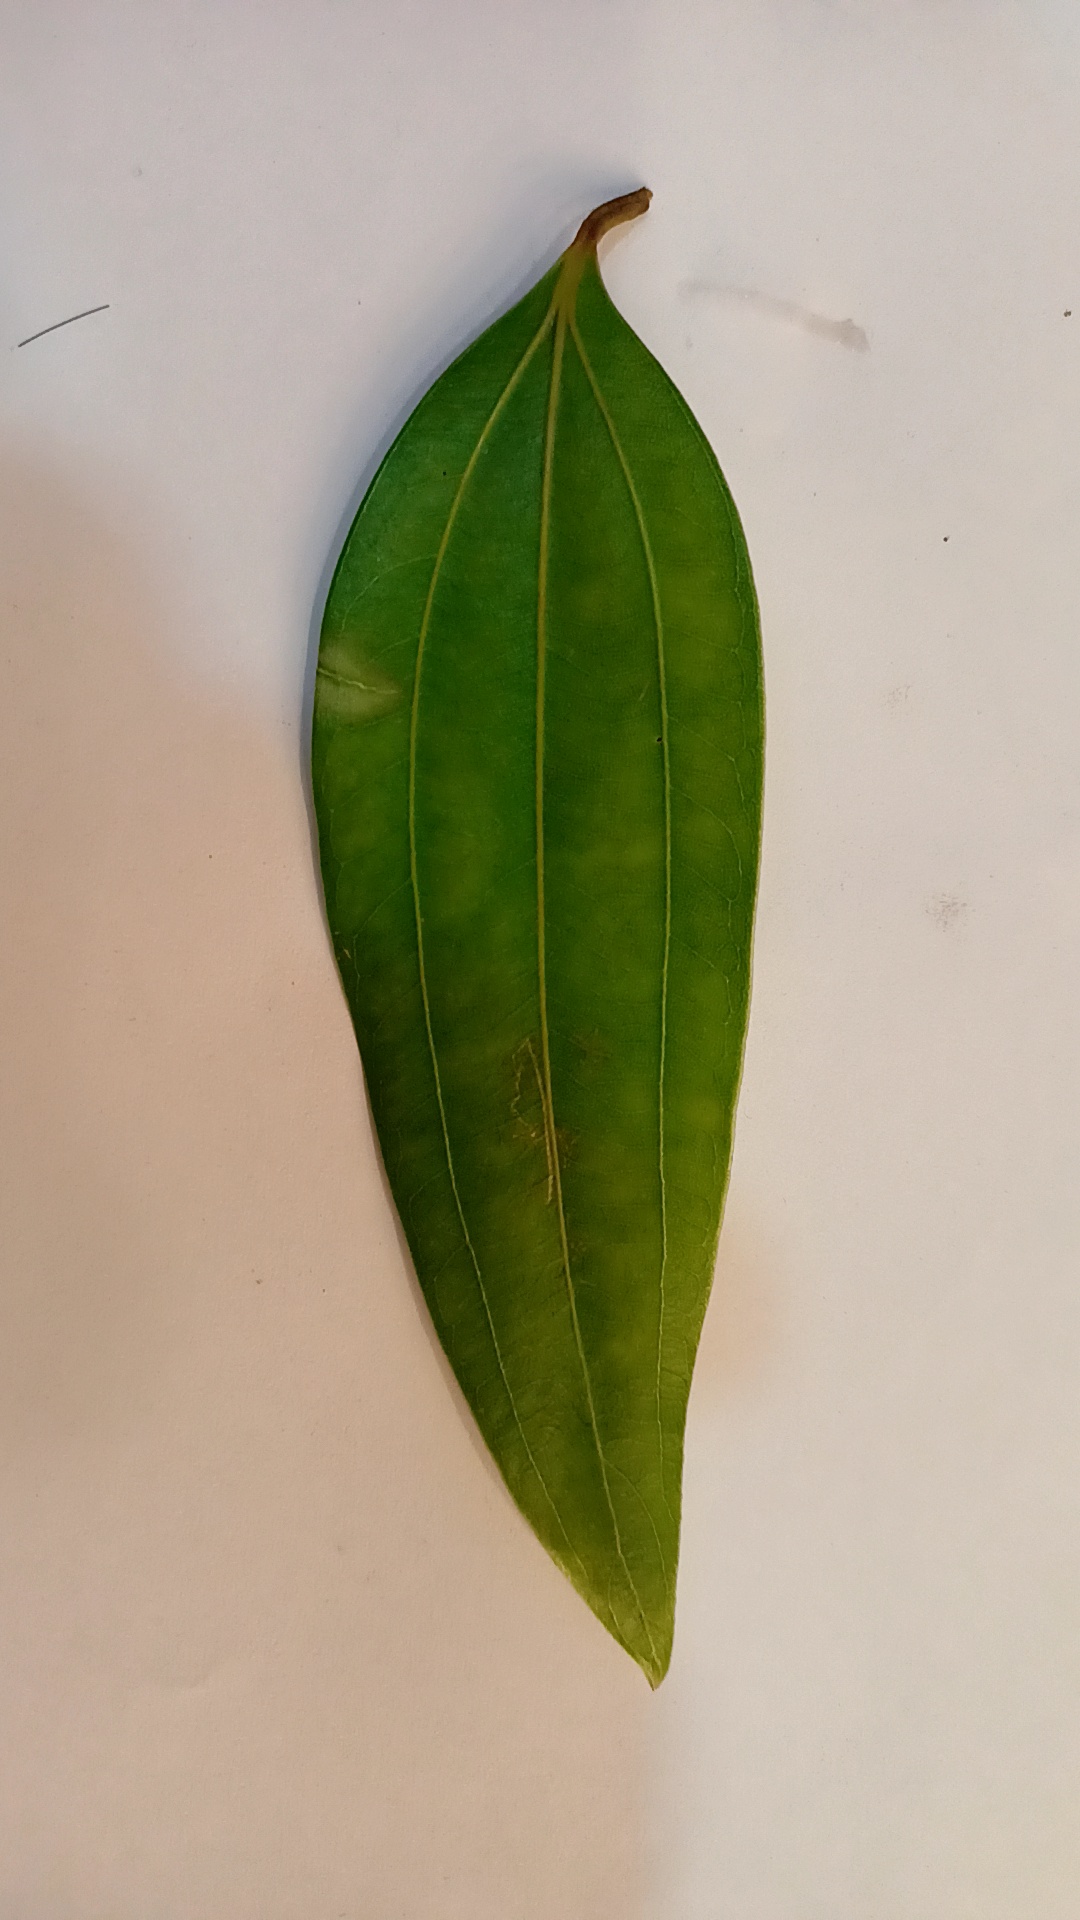
Label: Healthy